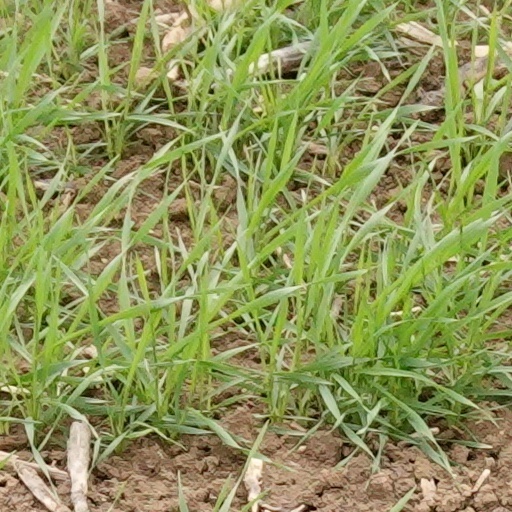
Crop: wheat